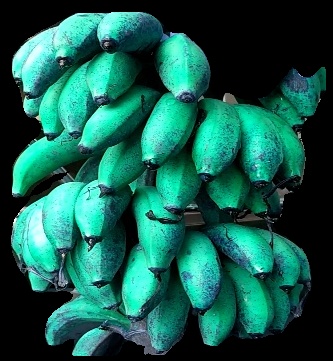
Variety: rasbale
Grade: grade3